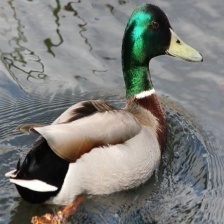
Species: MALLARD DUCK
Scientific name: ANAS PLATYRHYNCHOS
ImageNet parent category: drake